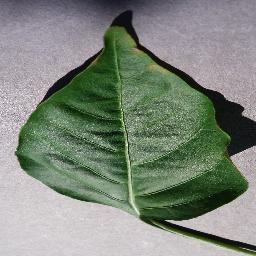
Label: Pepper,_bell___healthy